Alfonso Ribeiro

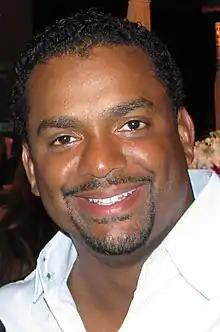
Ribeiro in 2011

Alfonso Ribeiro (born September 21, 1971) is an American actor, comedian, singer, dancer, and television host. He is best known for his roles as Carlton Banks on the NBC sitcom "The Fresh Prince of Bel-Air", Alfonso Spears on the sitcom "Silver Spoons", and Maxwell Stanton on "In the House". He is the current host of ABC's "America's Funniest Home Videos", taking over for Tom Bergeron, who left after 15 years. Ribeiro has hosted the GSN game show "Catch 21", the ABC Family show "Spell-Mageddon", and the television show "Dance 360". At the beginning of his career, he starred in the title role of the Broadway musical "The Tap Dance Kid" and later took part in the 13th season of the British reality show "I'm a Celebrity...Get Me Out of Here!". Ribeiro won season 19 of "Dancing with the Stars" with professional partner Witney Carson, then later became the co-host alongside Tyra Banks starting from season 31. Ribeiro has served as the main host of "Dancing with the Stars" alongside co-host Julianne Hough beginning with season 32 in 2023.